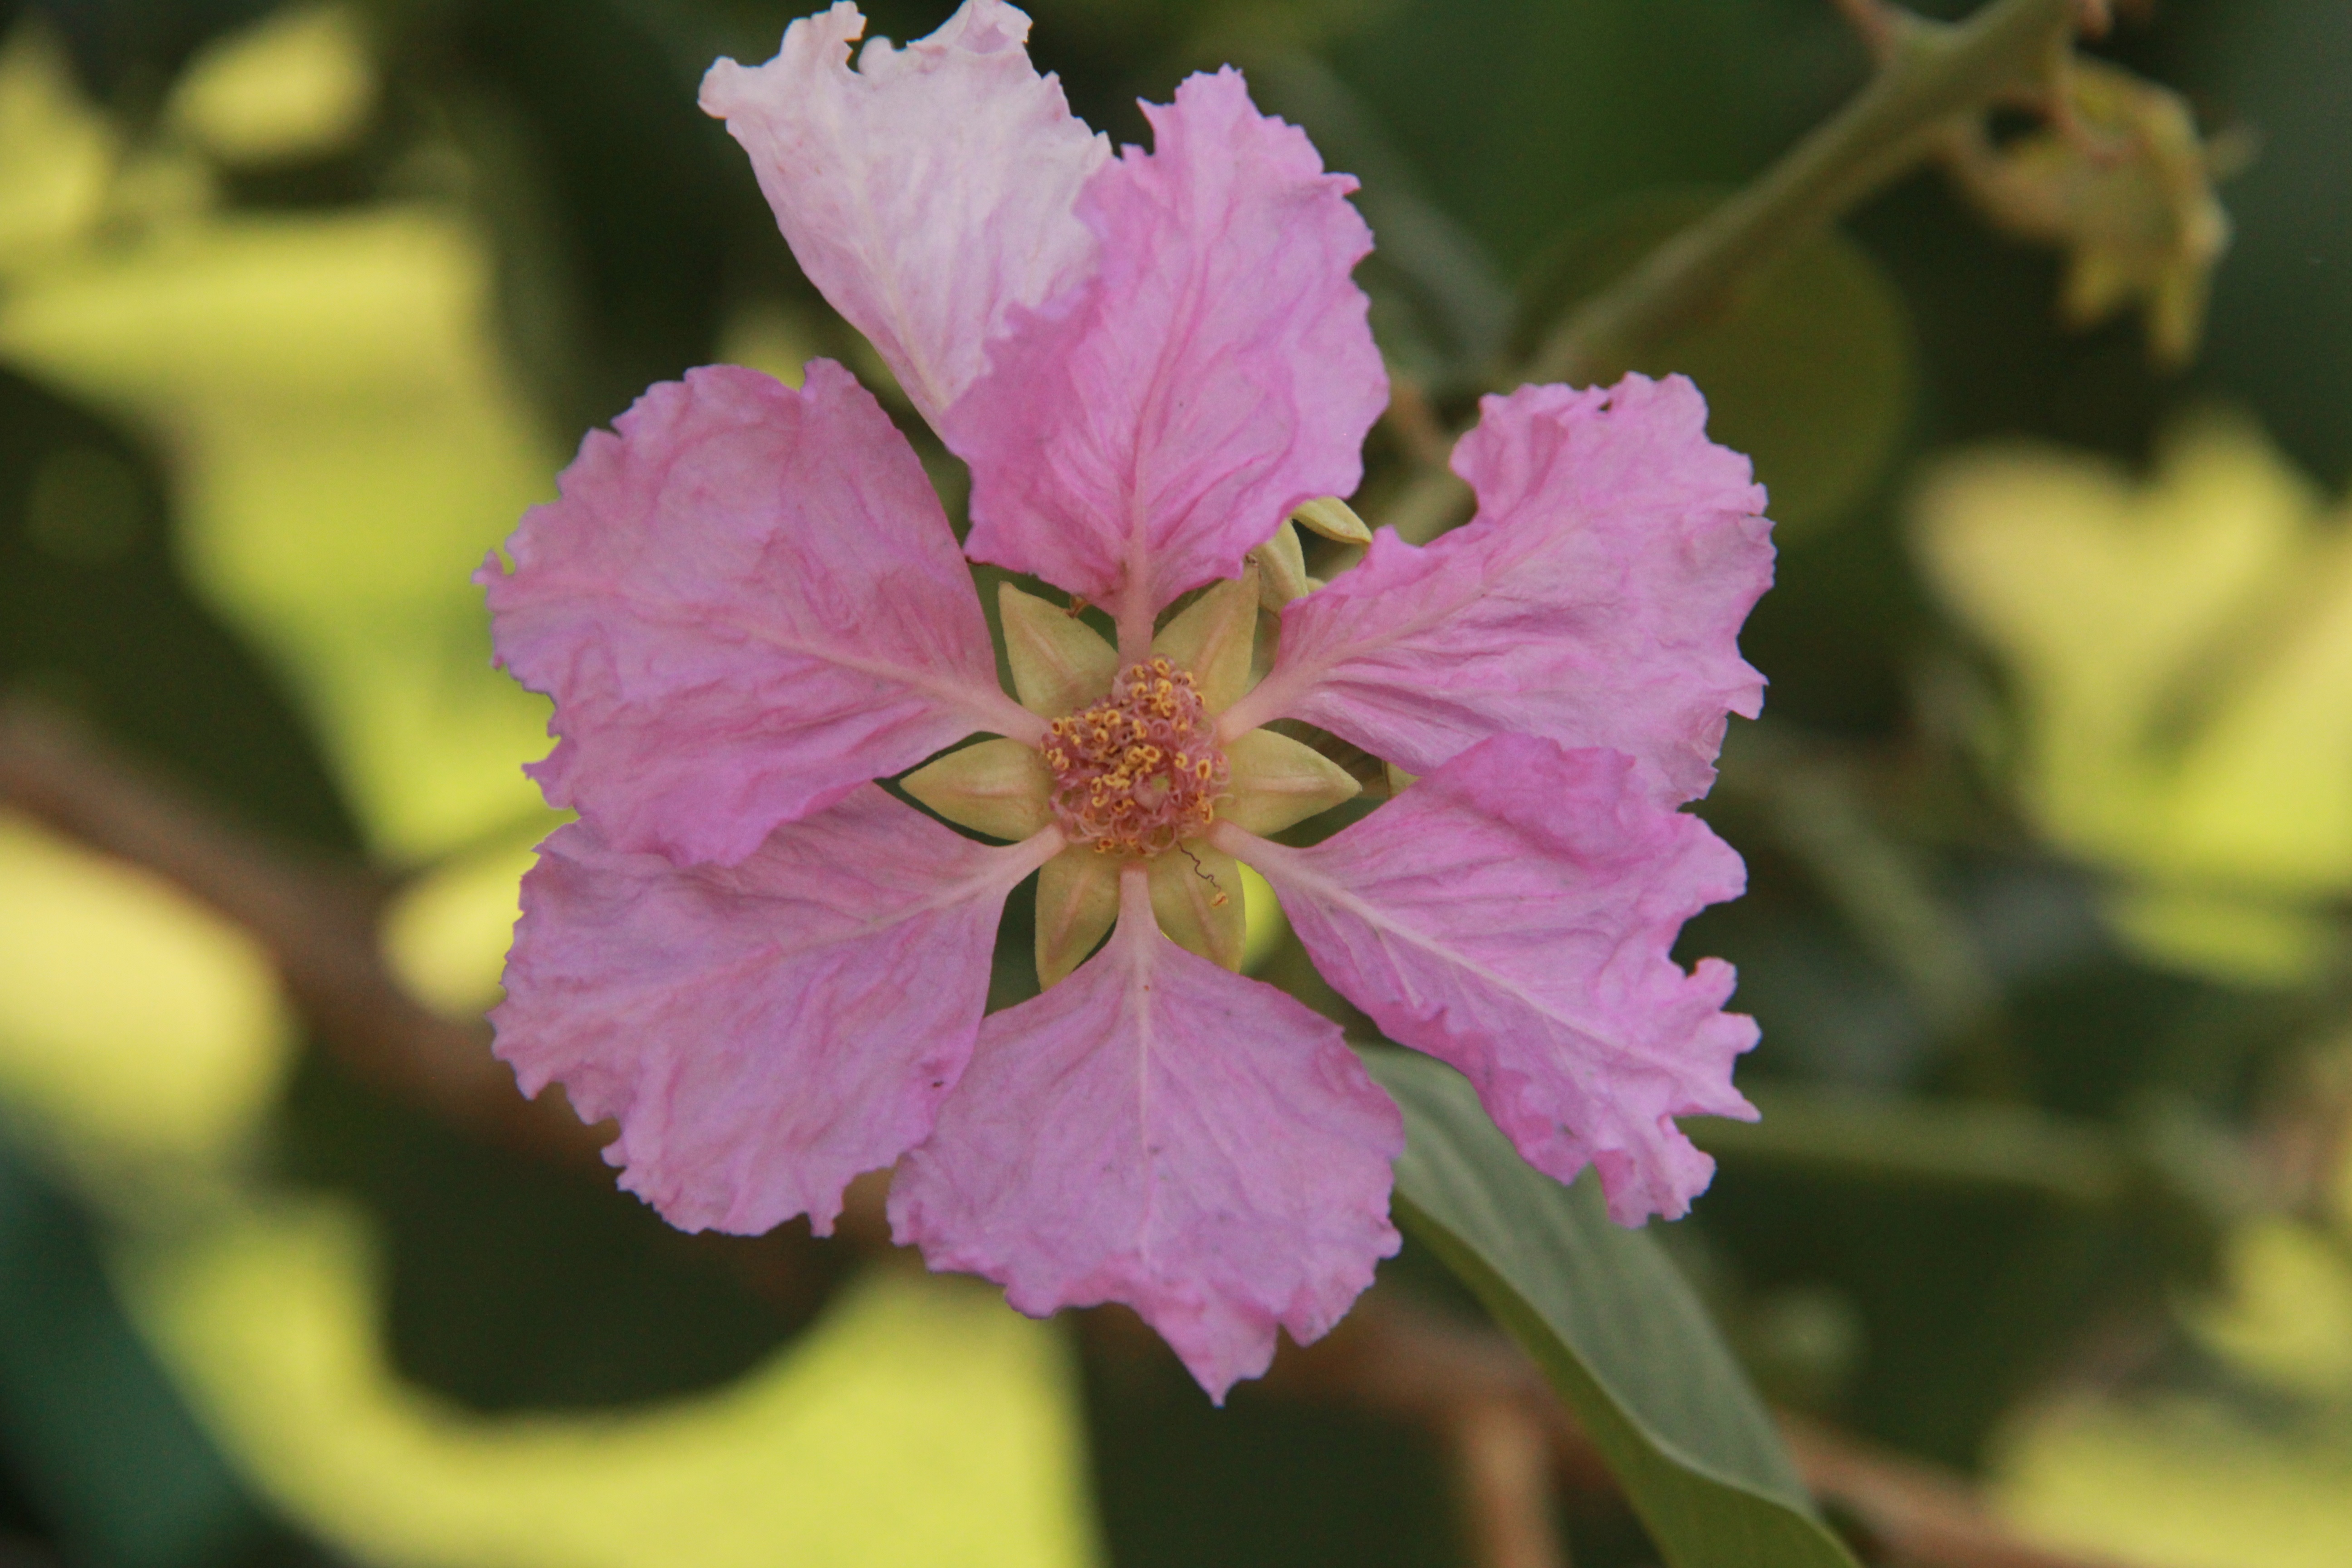
nature, blossom, plant, flower, petal, bloom, summer, floral, spring, green, fresh, botany, garden, pink, flora, macro photography, flowering plant, land plant